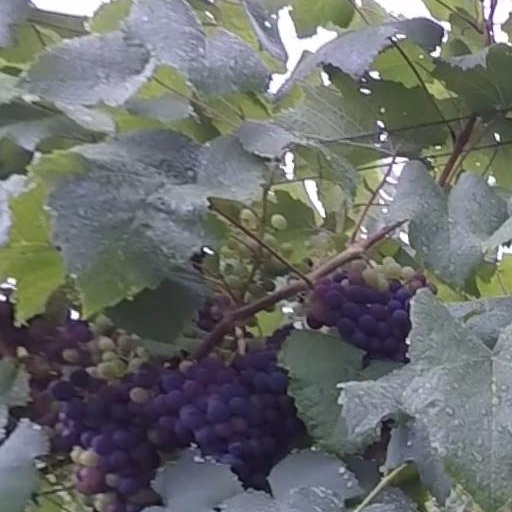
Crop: grape